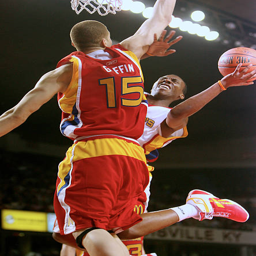
basketball point guard goes up for a layup under pressure from basketball player during action in games .